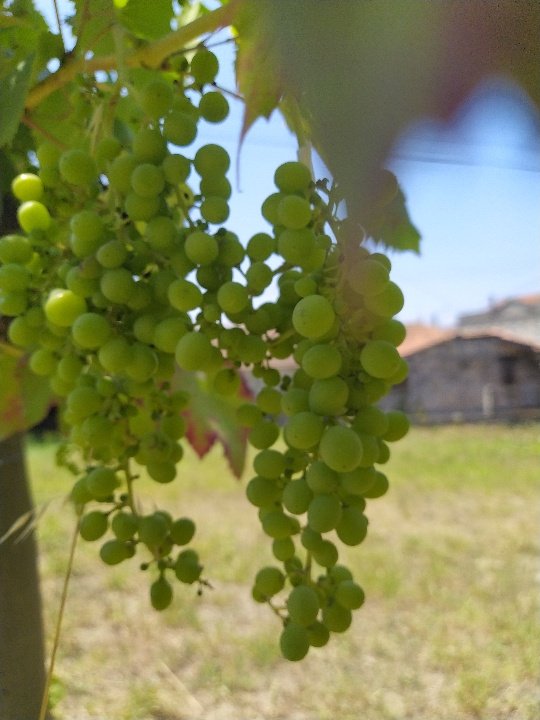
Berries visible: 156
Grape clusters: 2